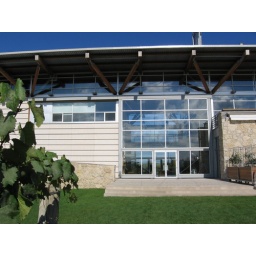
Jackson-Triggs Estate...the whole glass side of the building opens up in the summer.